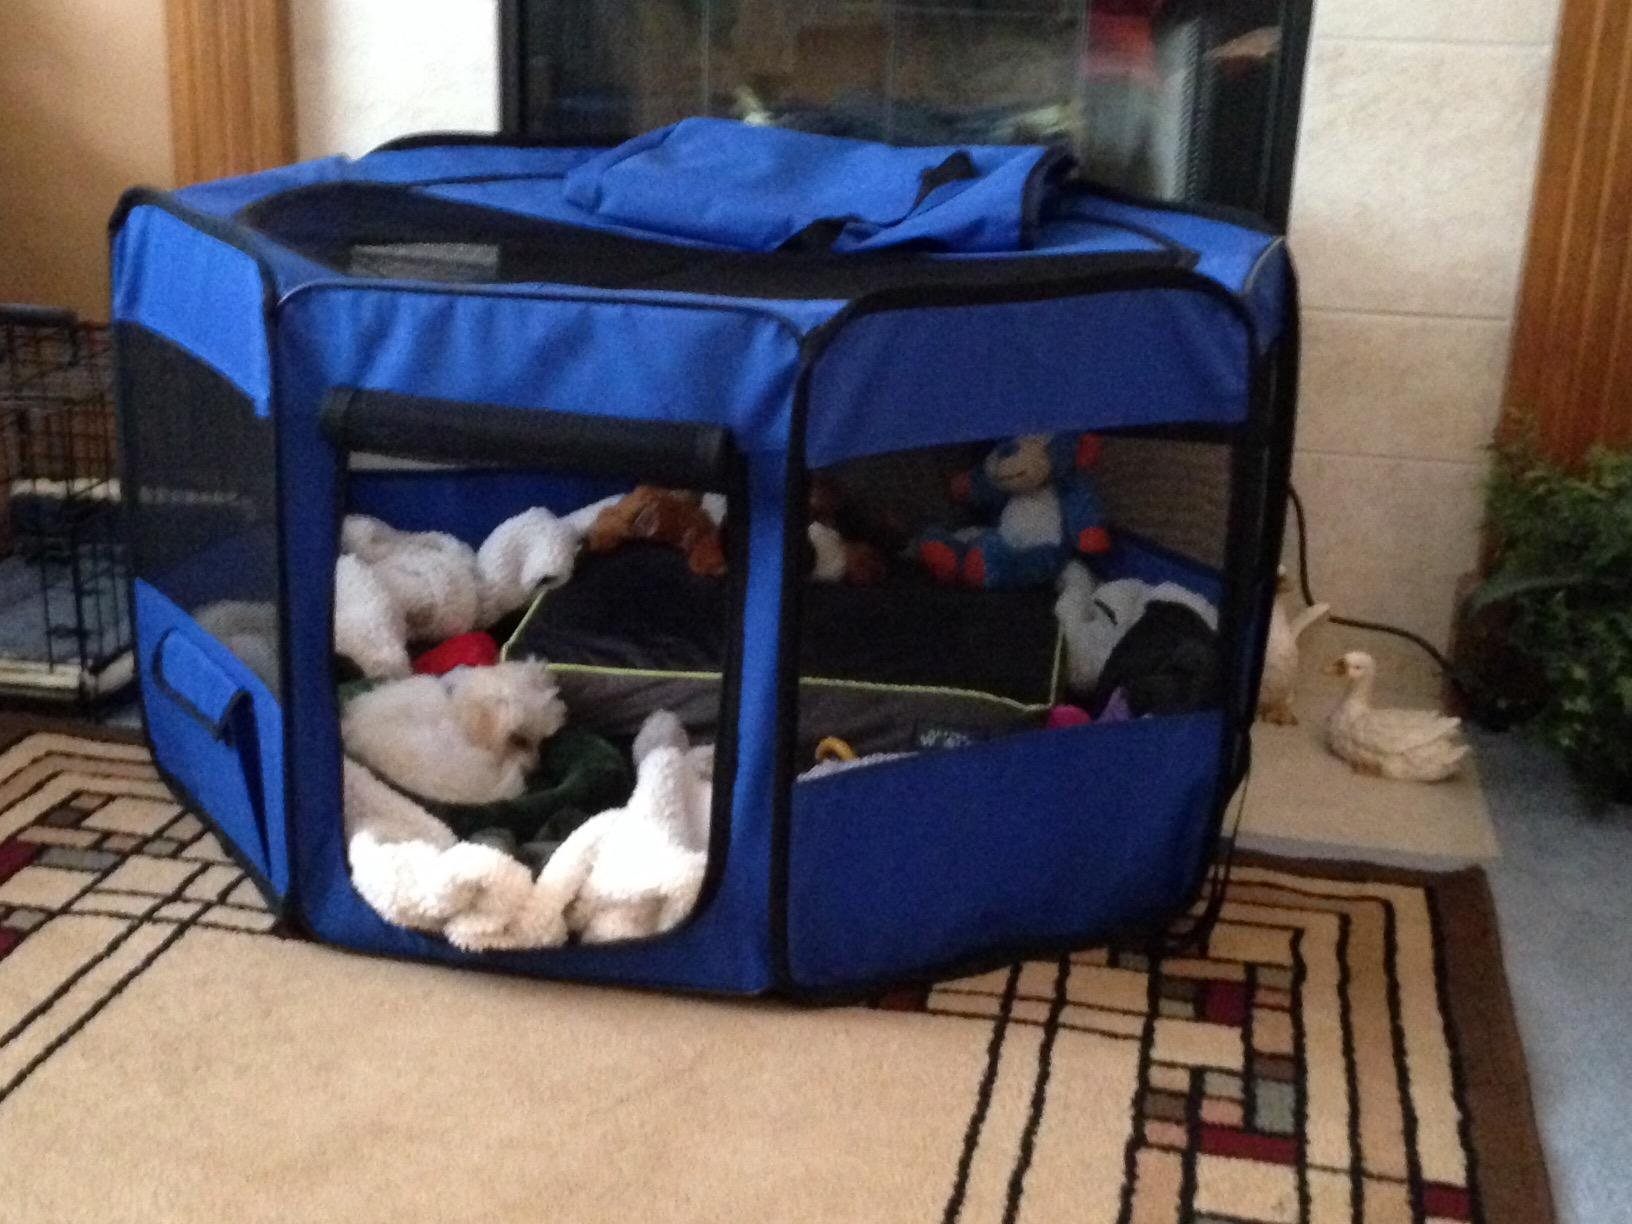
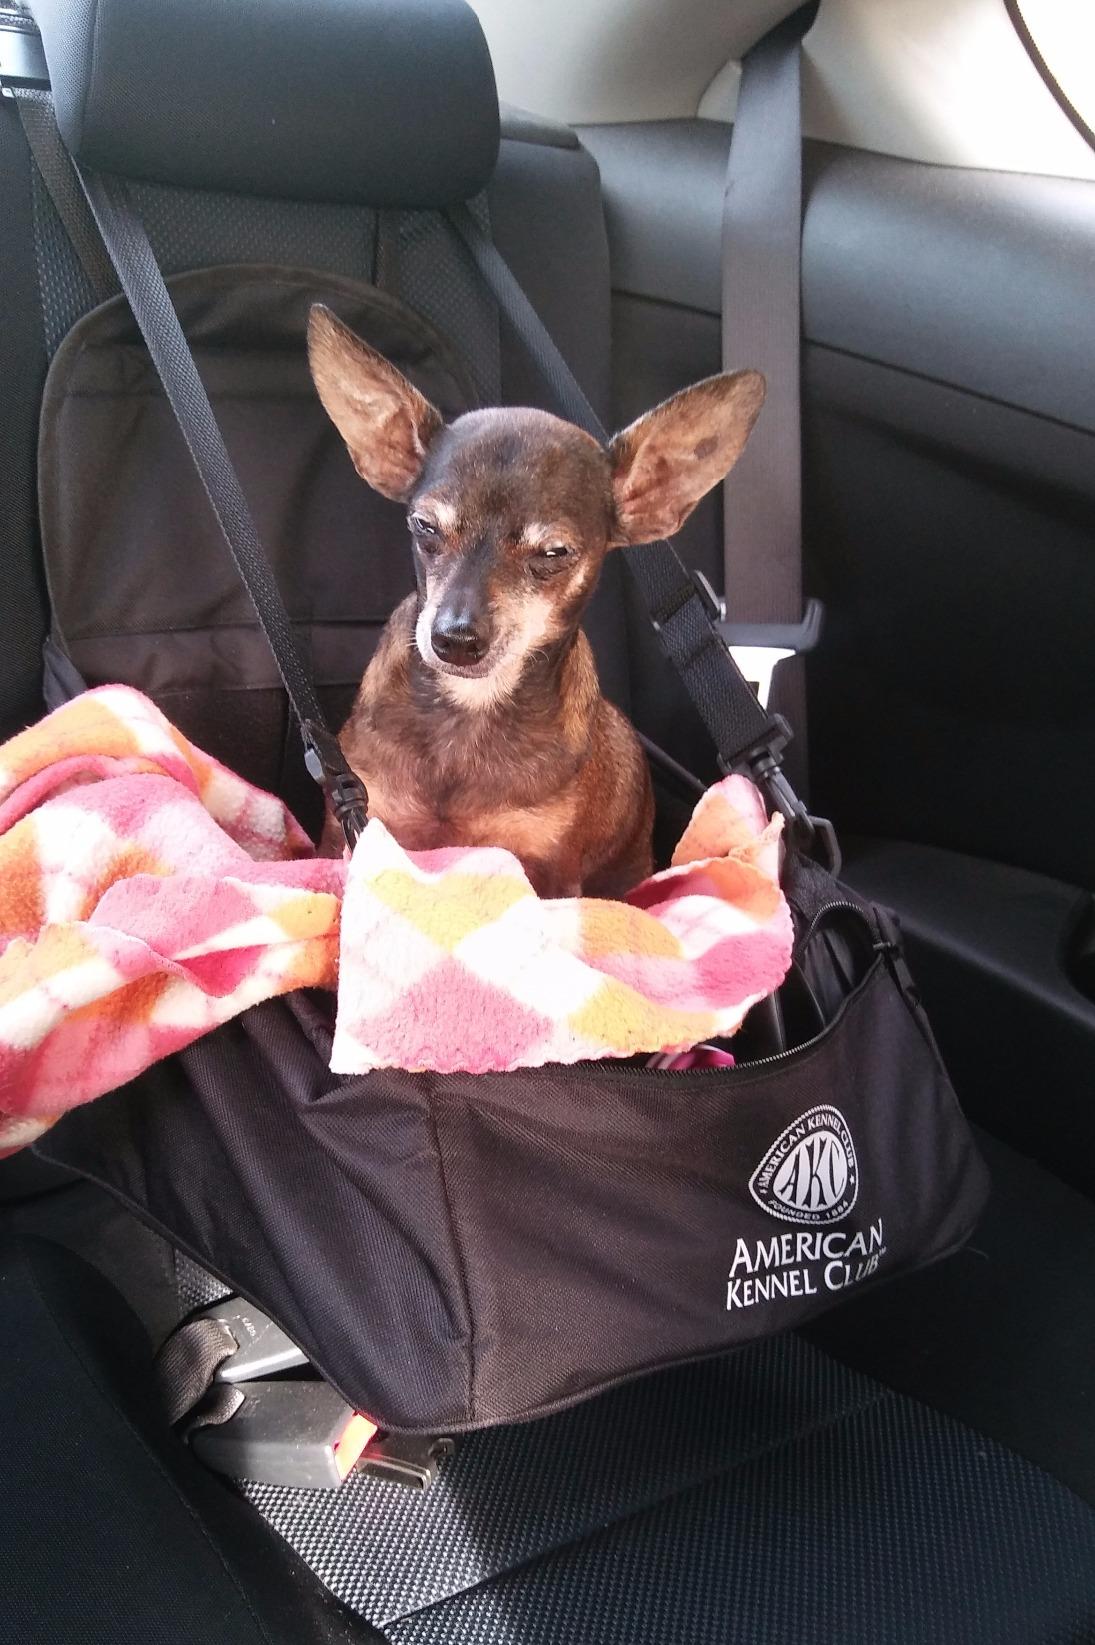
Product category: items_kennel
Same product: no